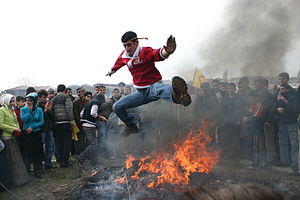
Kurdistan (Irak) / Kultur
Det er en tradition at springe over et bål ved Newroz. Dette ses i Istanbul
Regionen Kurdistan er en del af den irakiske føderation. Regionen omfatter omkring 2/3 af det kurdiske område i Nordirak og grænser op til de kurdiske områder i Syrien, Tyrkiet og Iran.